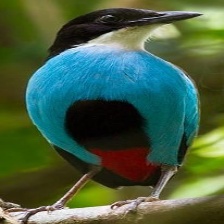
Species: AZURE BREASTED PITTA
Scientific name: PITTA STEERII